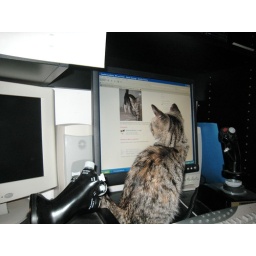
Scarlett transfixed by the cursor on the computer screen and possibly her own photo.